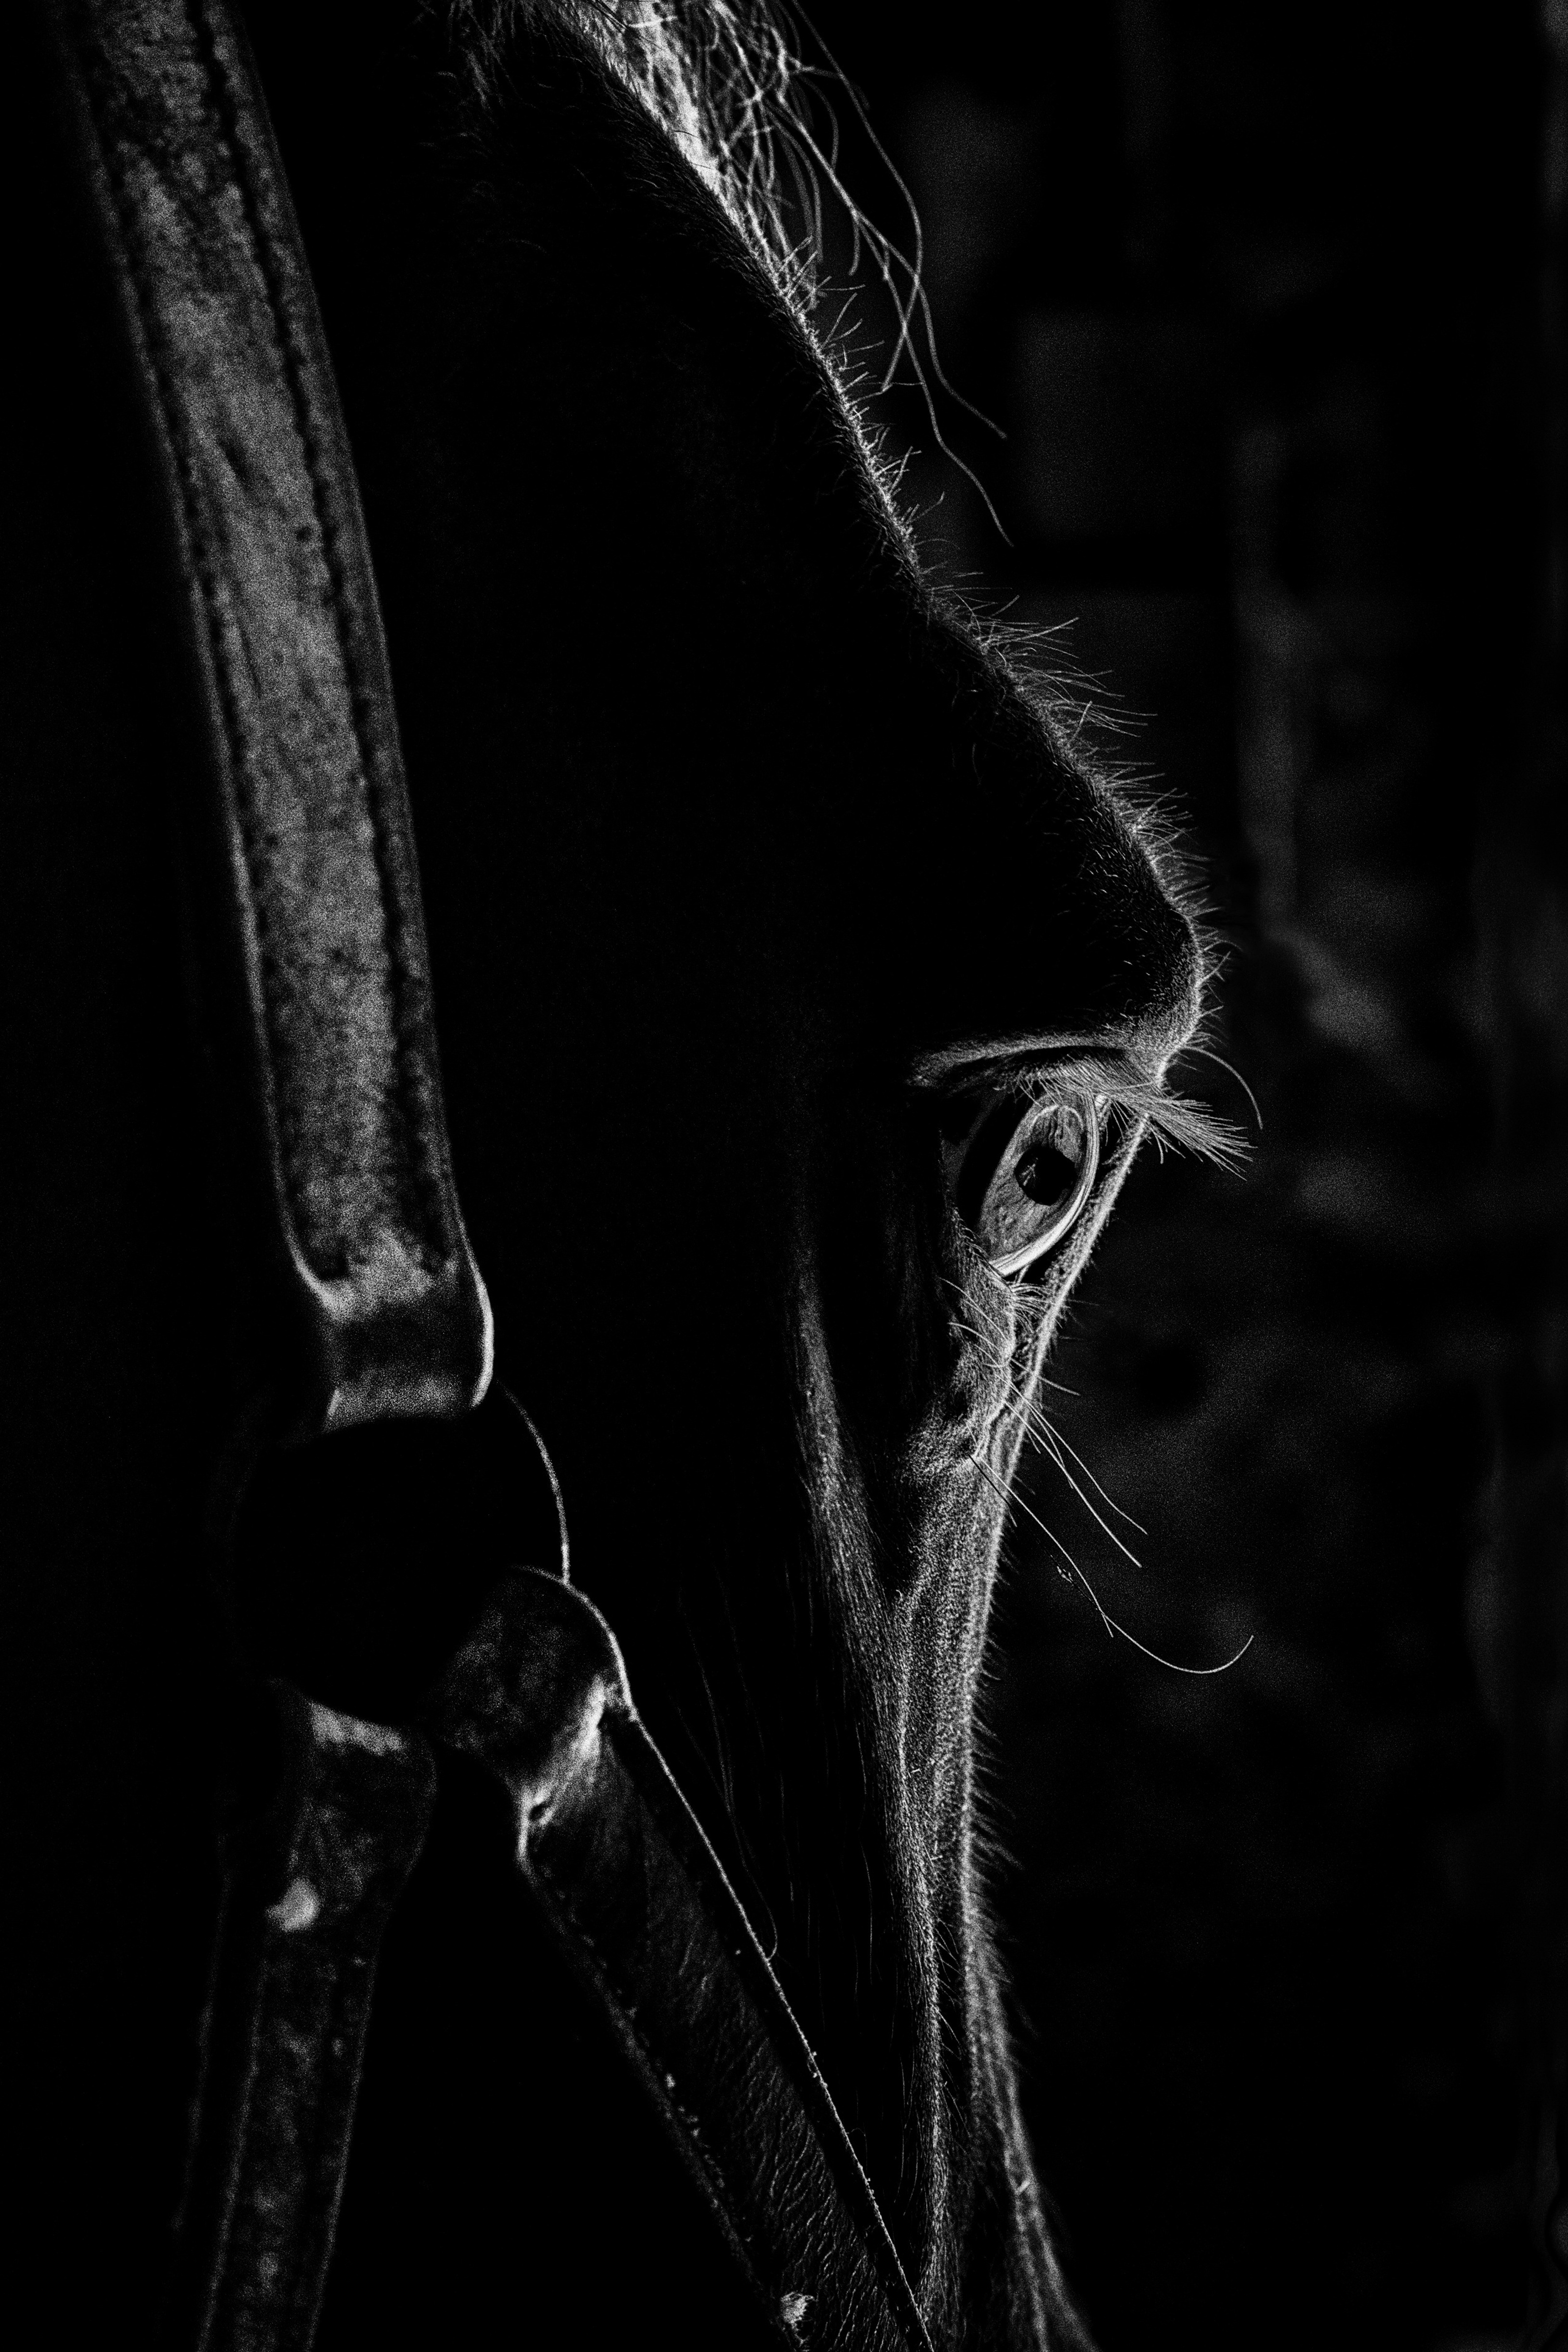
watch, light, black and white, white, photography, animal, solitude, sight, horse, shadow, darkness, isolation, black, monochrome, close up, equine, eyes, eye, horse head, il, depression, macro photography, insulation, monochrome photography